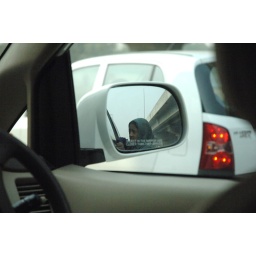
girl in the mirror 3